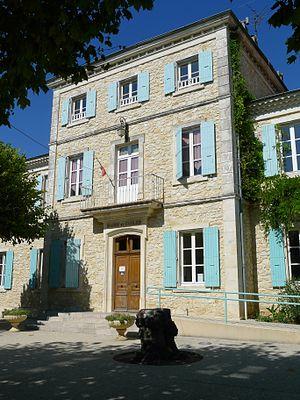
La mairie-école de Savasse - Drôme - France
Savasse est une commune française, voisine au nord de Montélimar dans le département de la Drôme en région Auvergne-Rhône-Alpes.